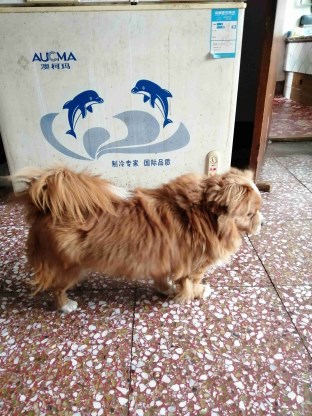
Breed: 3336-n000121-chinese_rural_dog